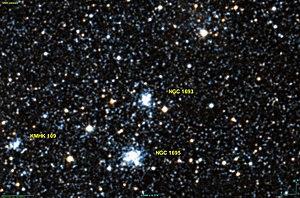
Image créée à l'aide du logiciel Aladin Sky Atlas du Centre de Données astronomiques de Strasbourg et des données de DSS (Digitized Sky Survey).
NGC 1693 est un amas ouvert situé dans la constellation de la Dorade. Il a été découvert par l'astronome britannique John Herschel en 1834. NGC 1693 est situé dans le Grand Nuage de Magellan.